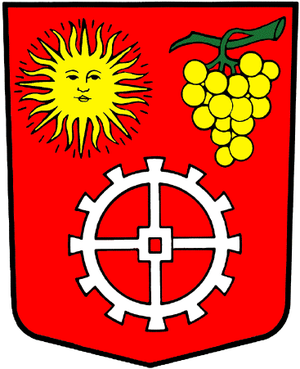
Mollens est une ancienne commune suisse du canton du Valais, située dans le district de Sierre. Elle fusionna le 1ᵉʳ janvier 2017 avec Chermignon, Montana et Randogne pour former Crans-Montana.